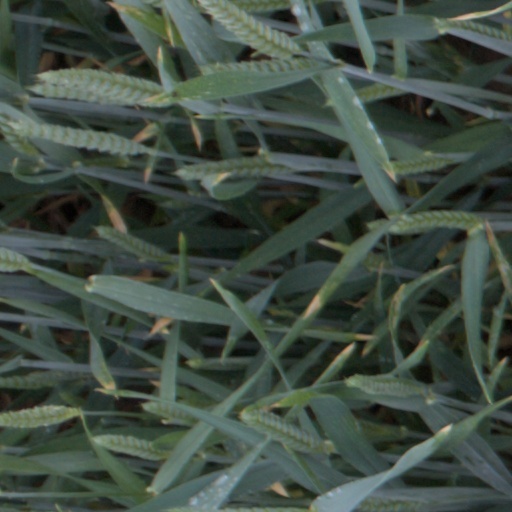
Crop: wheat